Mounteere cap

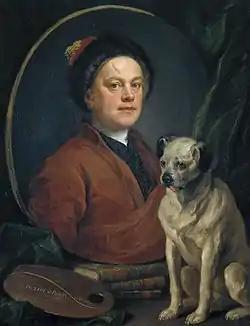
An oval portrait of a white man in a fur-rimmed hat. Before the portrait, there are a palette and a dog.

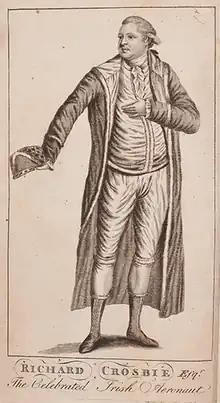
A full-length engraving of a white man in a robe, extending a hand with a fur hat.

Mounteere cap (also known as a Montero cap) is a type of cap formerly worn in Spain for hunting. It has a spherical crown and (frequently fur-lined) flaps able to be drawn down to protect the ears and neck.